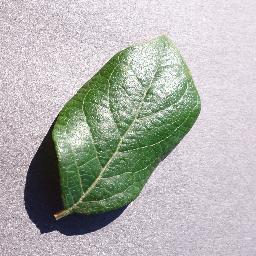
Label: Blueberry___healthy